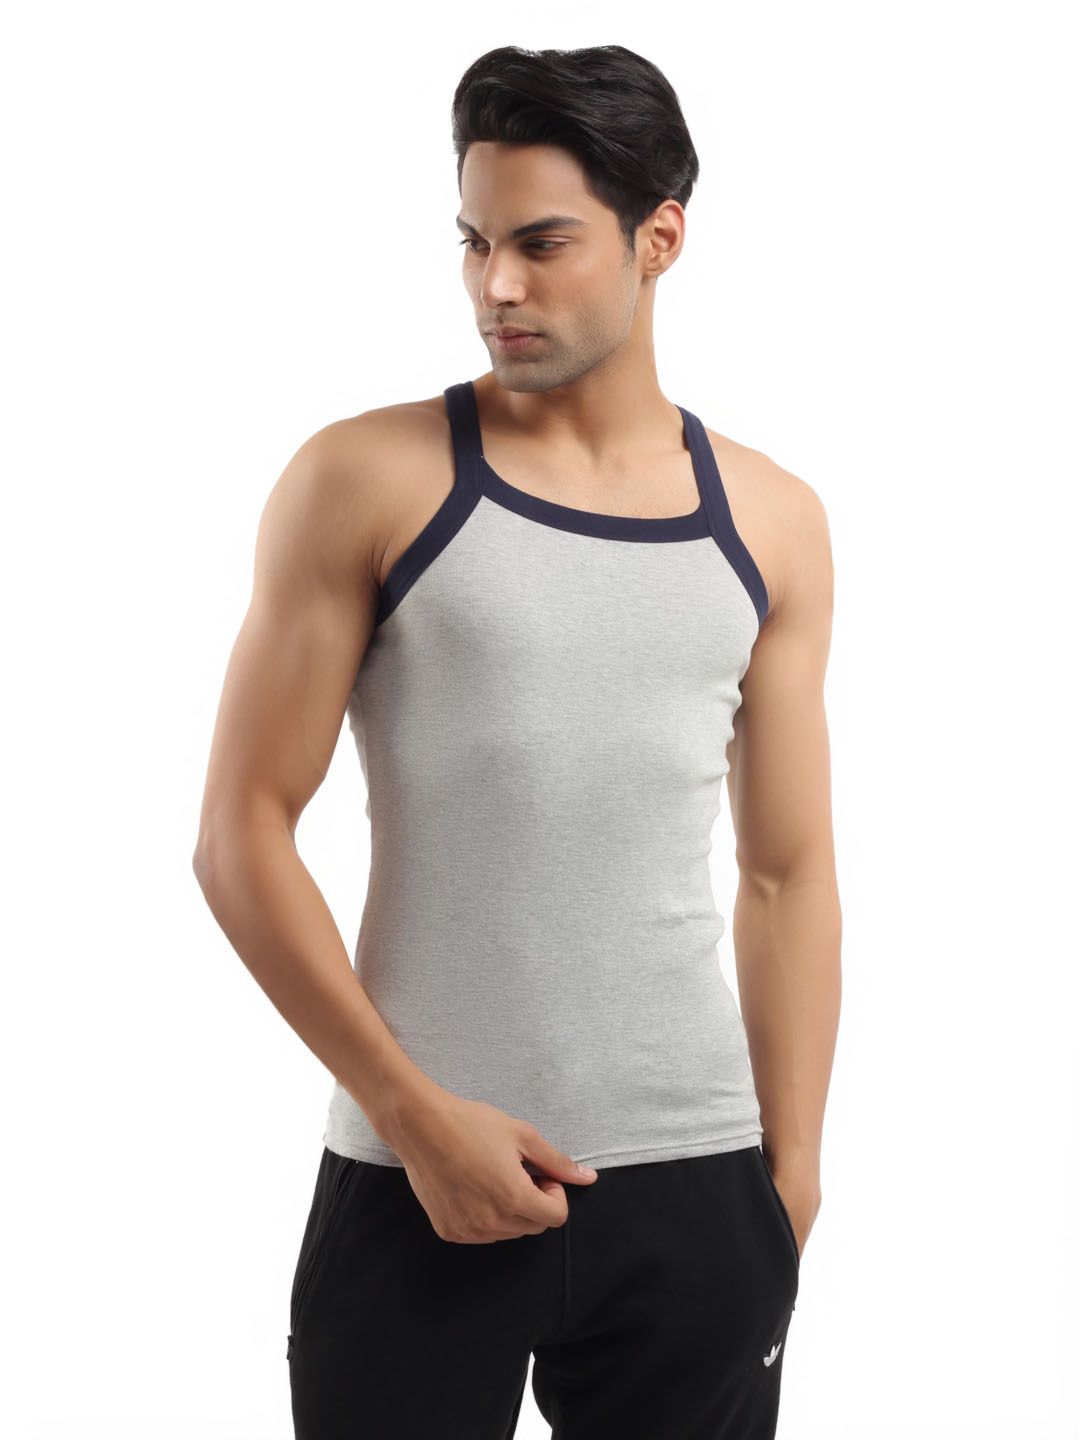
Hanes Men Grey Vest
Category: Apparel / Innerwear / Innerwear Vests
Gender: Men
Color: Grey
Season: Summer 2016
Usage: Casual